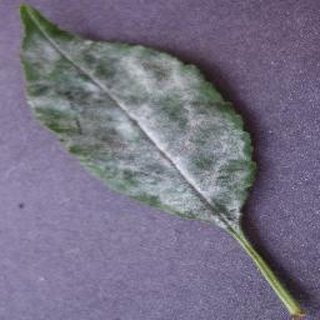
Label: cherry_powdery_mildew